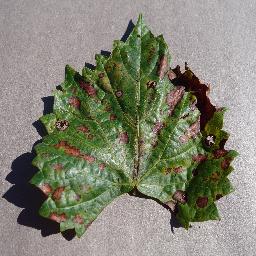
Label: Grape___Esca_(Black_Measles)